CFL Class 3600

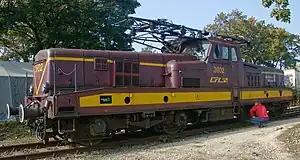
3602 in Fürth on 16 September 2007.

Class 3600 are a group of electric locomotives that were operated by Chemins de Fer Luxembourgeois (CFL). They were built to the design of the French BB 12000 class.